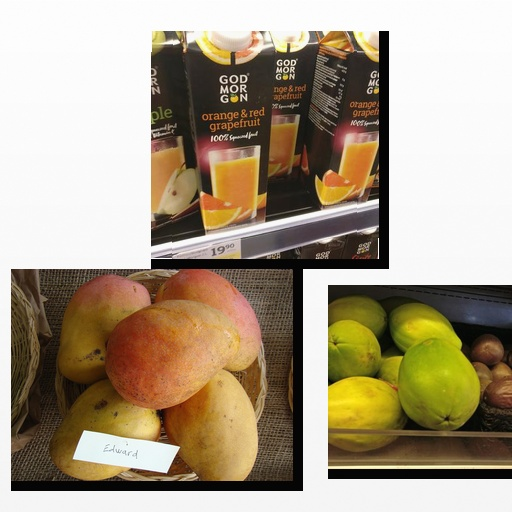
Food items: mango, papaya, orange_red_grapefruit_juice